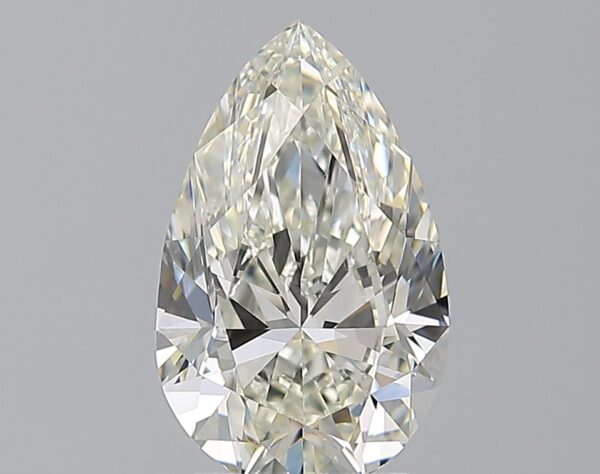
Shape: pear
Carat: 2.2
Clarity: VS1
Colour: J
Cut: EX
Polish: EX
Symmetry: EX
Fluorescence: M
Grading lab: GIA
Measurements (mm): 11.34 x 7.07 x 4.45